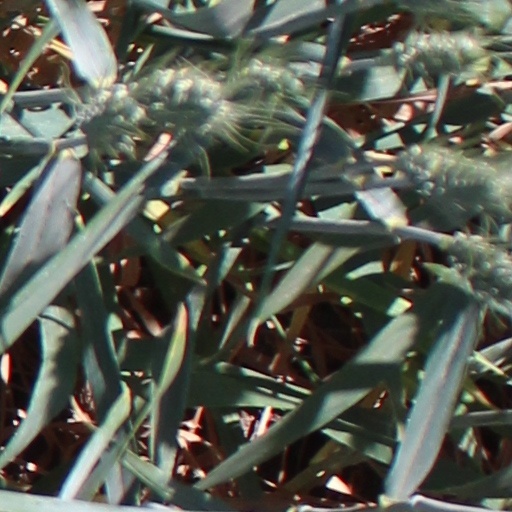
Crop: wheat